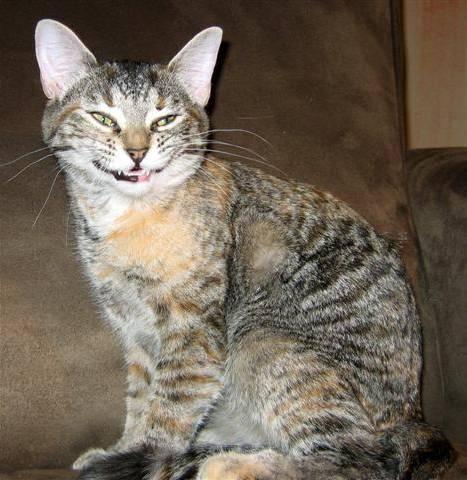
cat